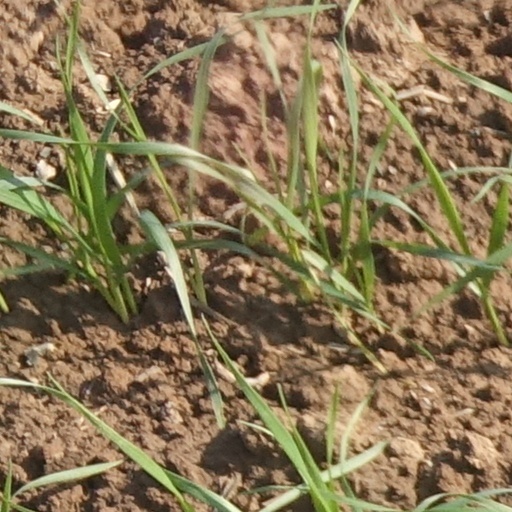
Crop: wheat